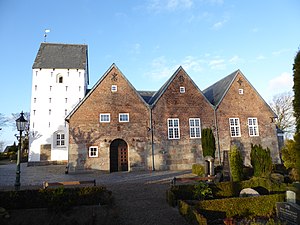
Toftlund Kirke
'Toftlund Kirke'
Toftlund kirke fra syd
Toftlund Kirke, ca. 16 km NØ for Løgumkloster.